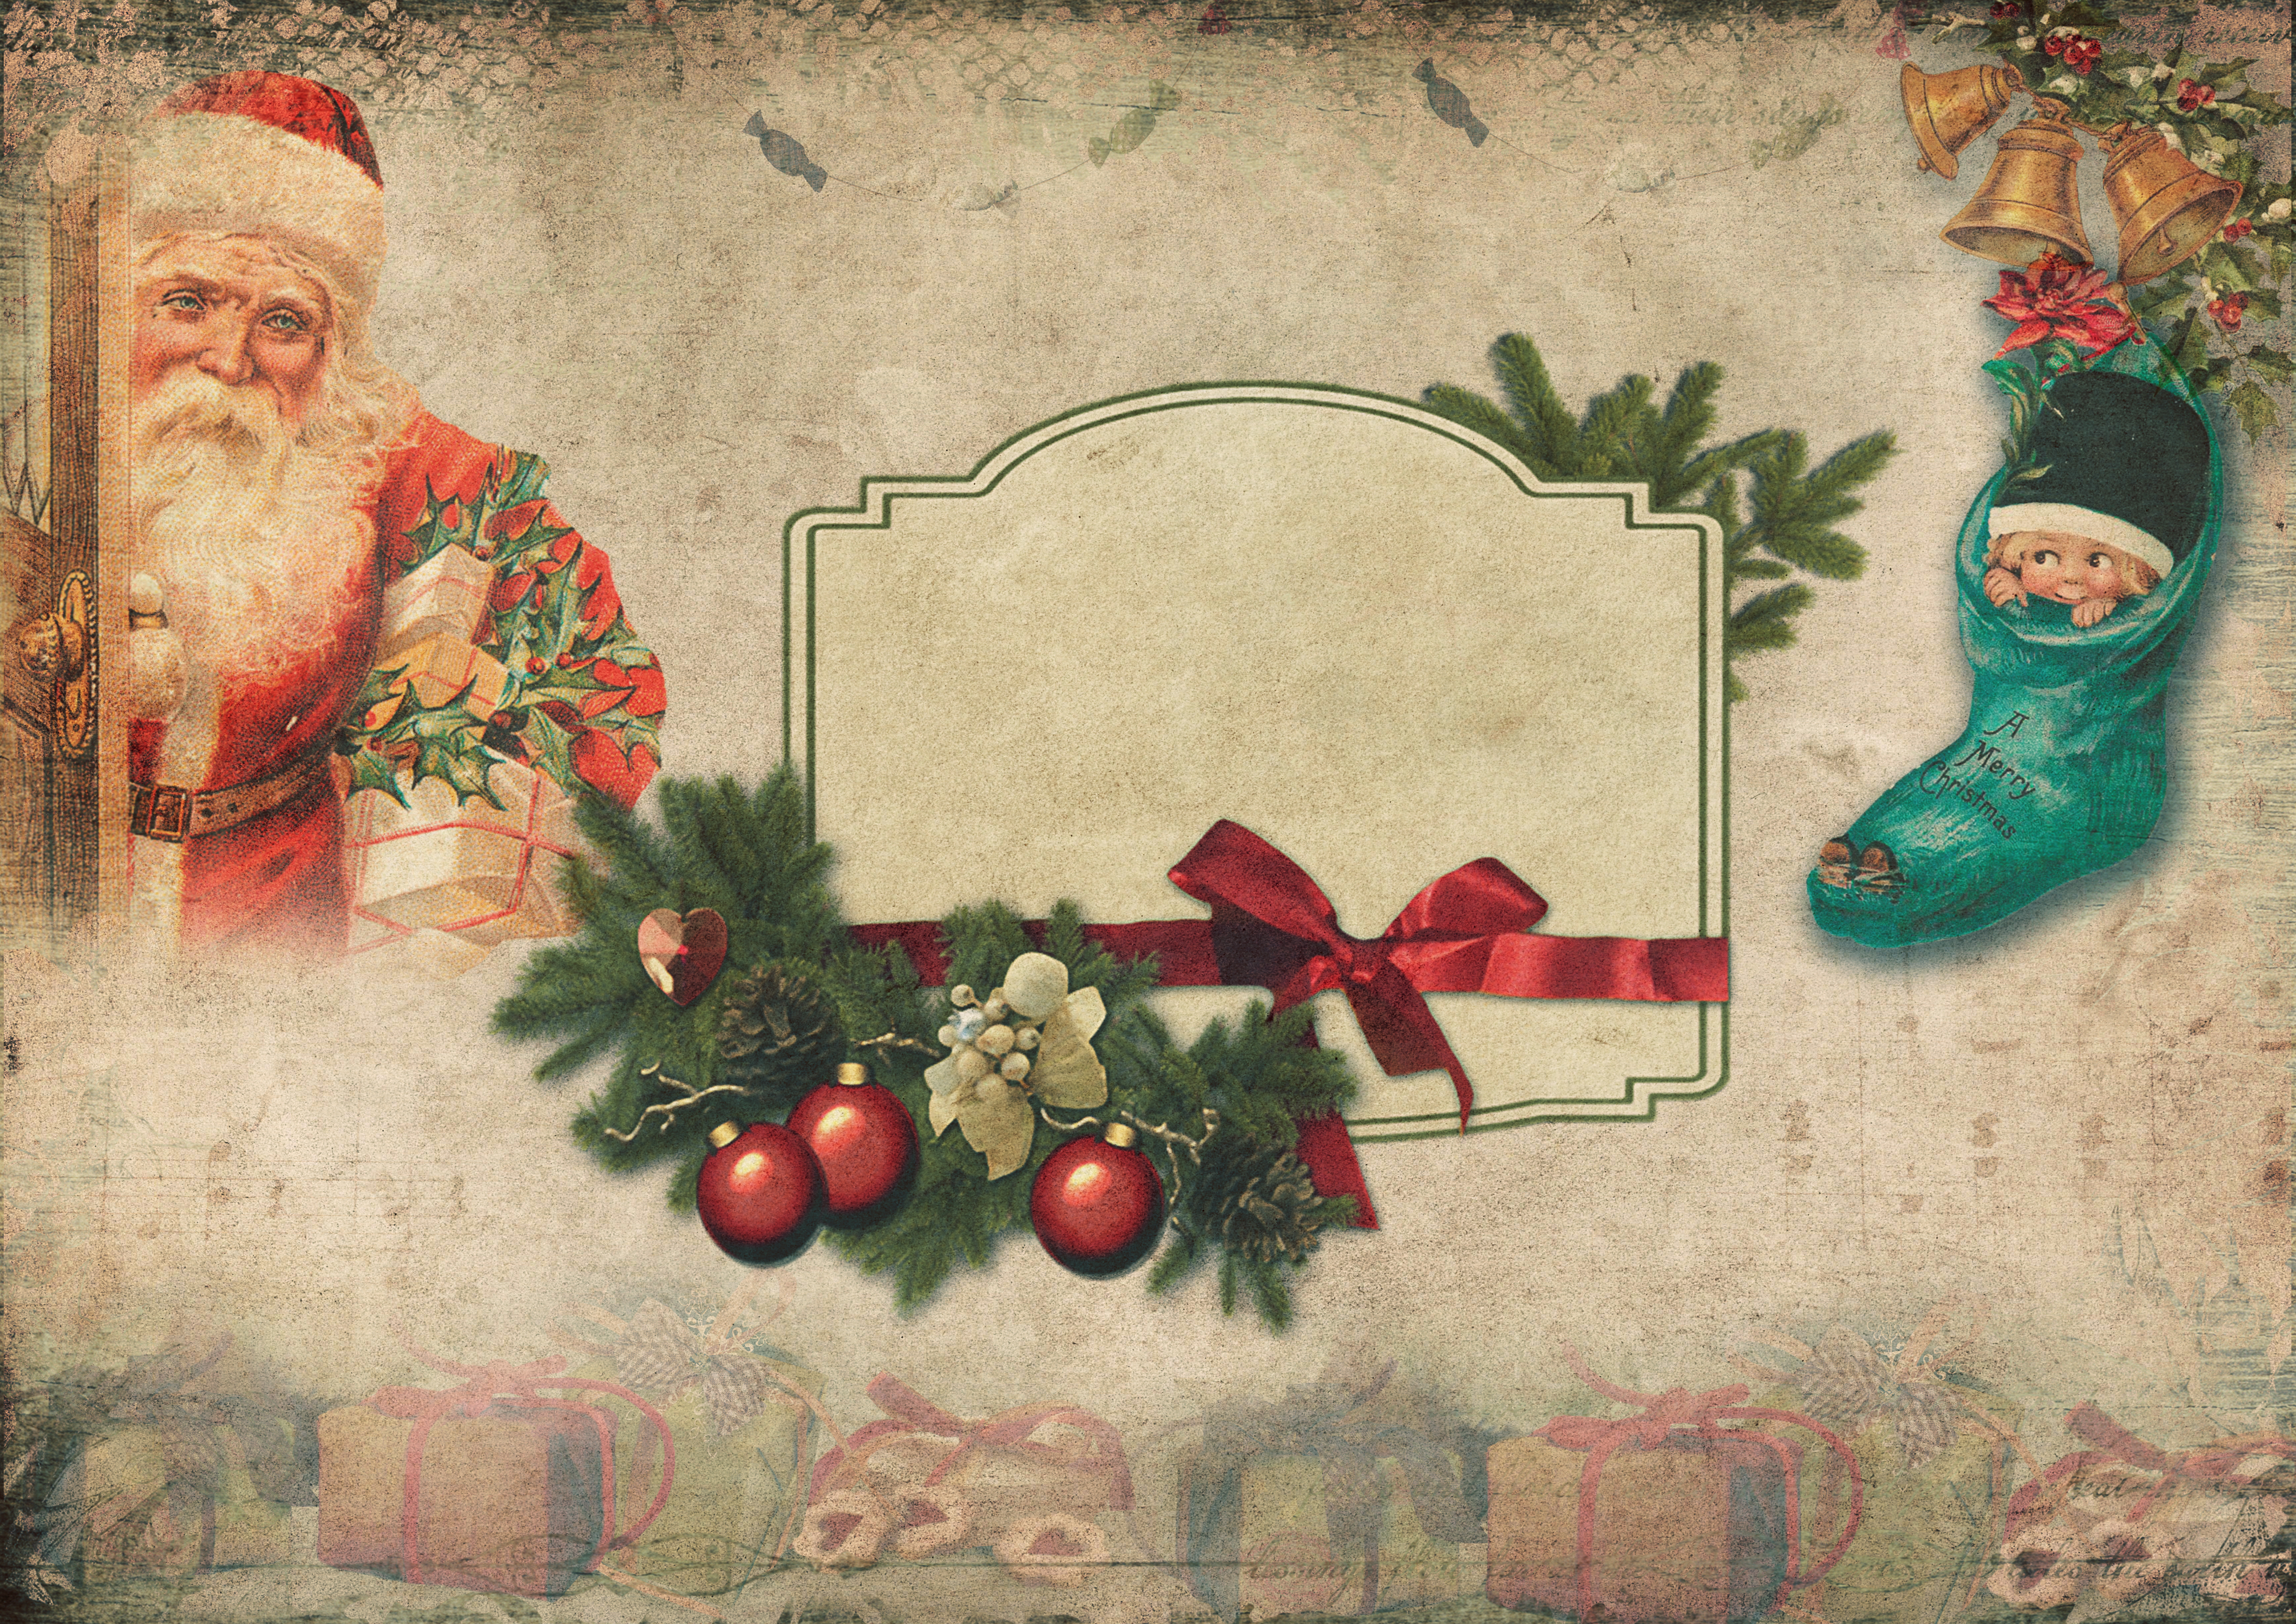
christmas, santa claus, gifts, child, cute, sock, baubles, bow, scrapbook, christmas card, fir branches, decorative, shabby, chic, wallpaper, old, vintage, greeting, art, christmas decoration, christmas ornament, holiday, flower, fictional character, illustration